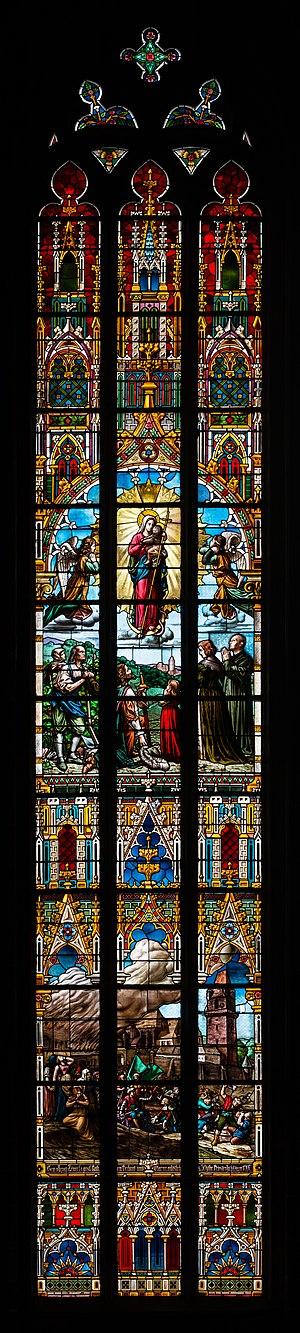
Perchtoldsdorf est une commune autrichienne du district de Mödling en Basse-Autriche.